New Carissa

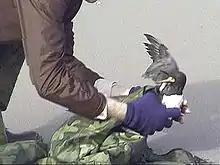
An oil-soaked bird is rescued by a cleanup worker after the "New Carissa" wreck.

The wreck of "New Carissa" caused one of the most serious oil spills to affect the state of Oregon, and the worst since a 1984 spill near Longview, Washington, that dumped of oil into the Columbia River. As Oregon has no significant oil refinery facilities, oil tankers do not often dock at its ports, making the state relatively safe from oil spills. Analysis conducted by the U.S. Fish and Wildlife Service determined that over 3,000 shorebirds and seabirds perished. The birds belonged to more than 50 species. Among the birds killed were 262 threatened marbled murrelets and between four and eight endangered western snowy plovers. Harbor seals, fish, and shellfish were also killed or affected. Several beaches were fouled, with tarballs continuing to wash up for more than a month after the wreck.